Eastern Orthodox Church in Germany

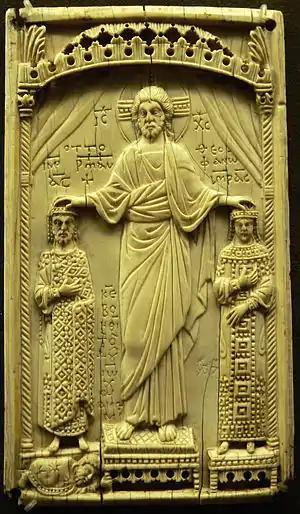
Byzantine ivory relief representing coronation of German Emperor Otto II and his wife, Empress Theophano, a Byzantine Princess

The Eastern Orthodox Church has a presence in Germany. With up to 2 million adherents, the Church is Germany's third-largest Christian denomination after Roman Catholicism and the Evangelical Church in Germany (EKD). It has grown due to immigration from Eastern Europe, especially Romania, Greece, the former Soviet Union, and the former Yugoslavia.